2005 Games of the Small States of Europe

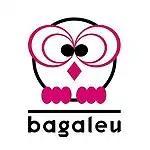
Official Mascot

The 2005 Games theme song was called “The Flame in the Hands.” Lyrics and music were both written by composer Pep Sala. Andorran singer Estefania Alimbau performed the theme at the games’ opening ceremonies. The intention is for “The Flame in the Hands” to become the general theme of the Games of the Small States of Europe, not just the 2005 Games.